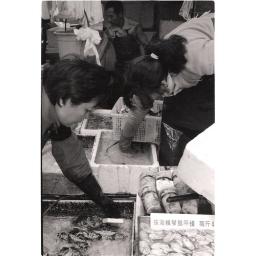
fish market in wan chai, hong kong